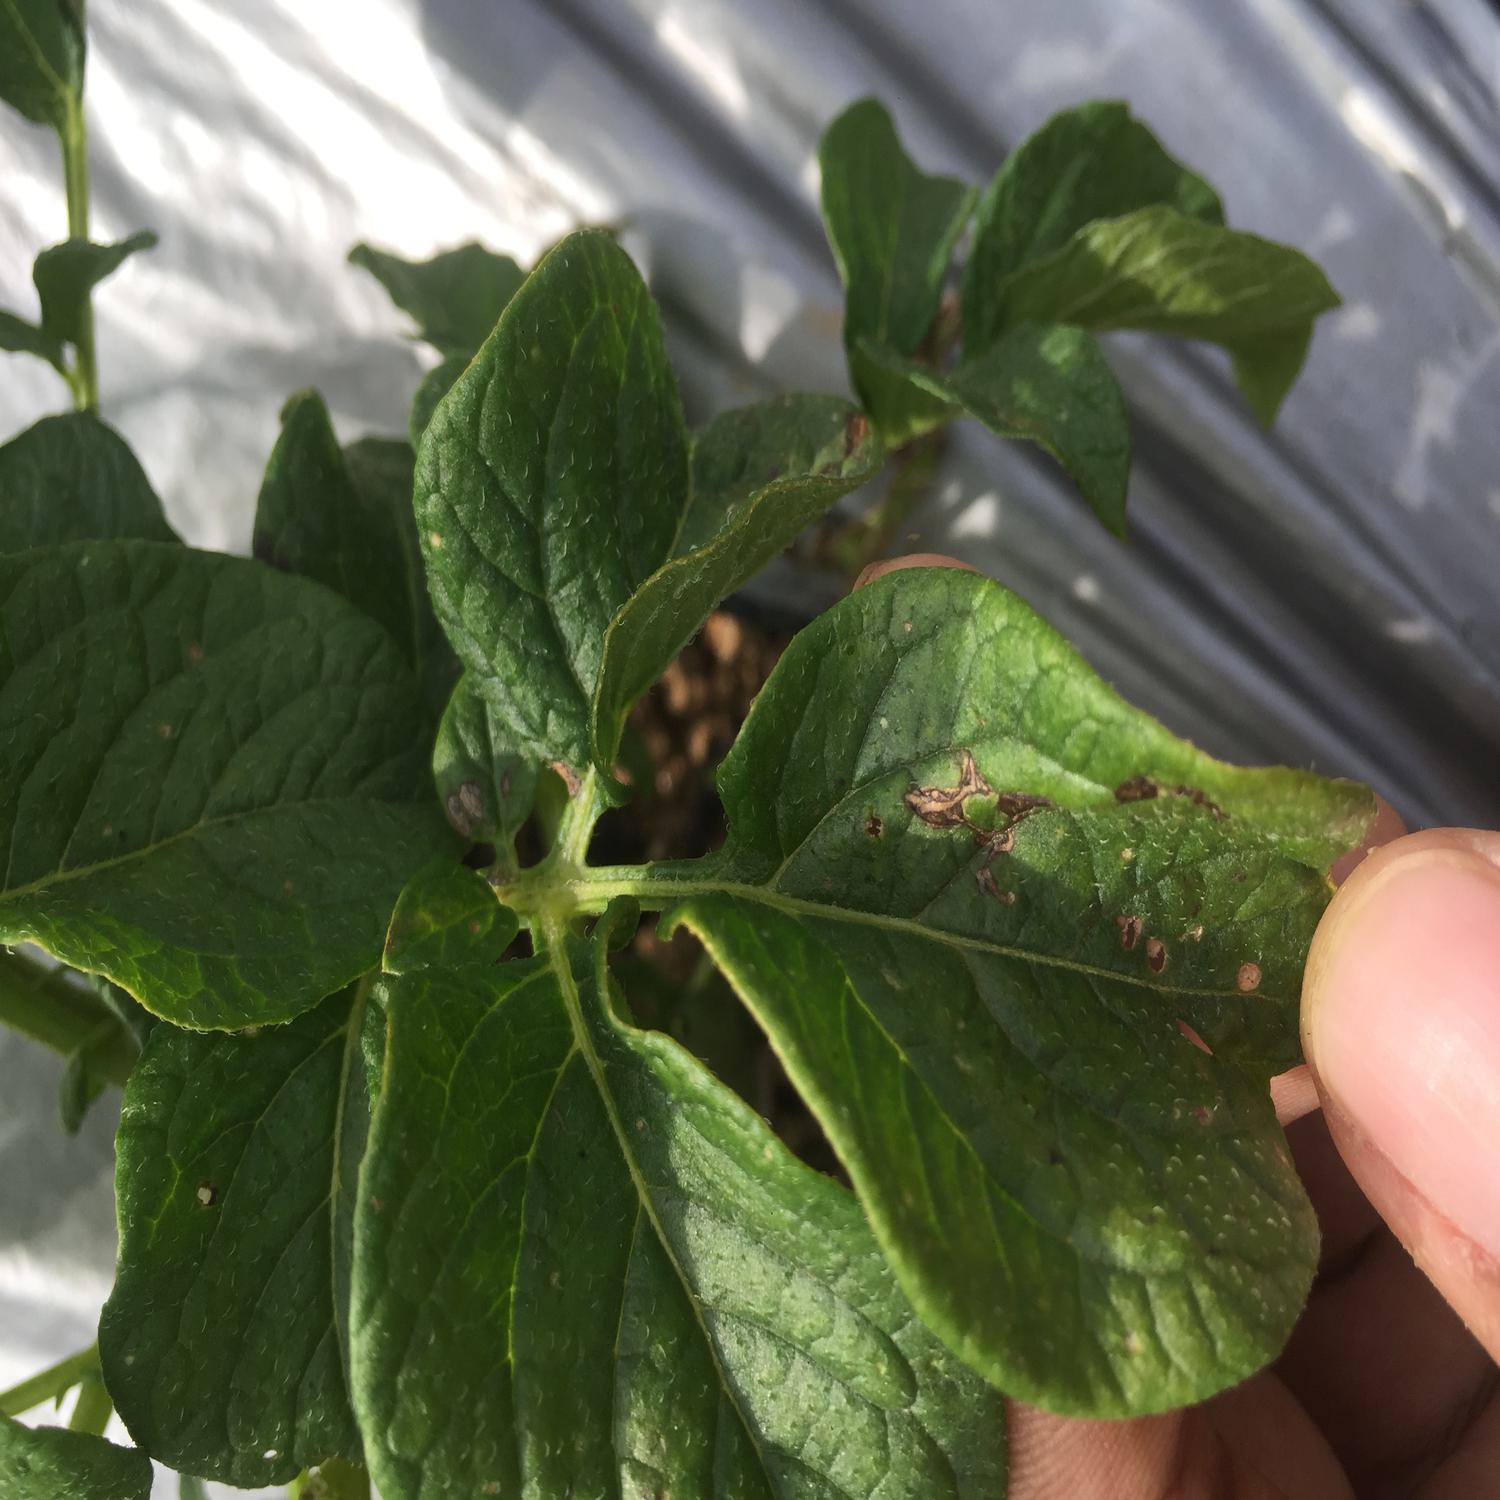
Label: Pest